Therapy dog

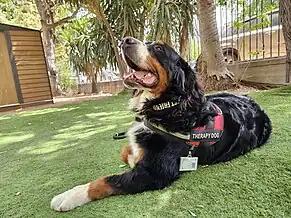
Tim, Therapy dog, Israel

Brian Hare, director of Duke University Canine Cognition Center, says the human-canine bond goes back thousands of years. Hare states, ""Dogs have been drawn to people since humans began to exist in settlements [...] part of what makes dogs special is that they are one of the only species that does not generally exhibit xenophobia, meaning fear of strangers. We've done research on this, and what we've found is that not only are most dogs totally not xenophobic, they're actually xenophilic - they love strangers!"". Although a dog does not think according to language, people often intuit that dogs are compassionate and communicative. This builds a feeling of intimacy, leading the person to feel safe and understood. This can benefit the grieving human, who may be apprehensive about talking with another person for the fear of being hurt or lied to. Pets are an addition to therapy because they allow people to feel safe and accepted.